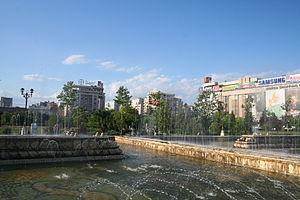
Place de l'Union, Bucarest This is a photo of a historic monument in București, classified with number B-I-s-B-17892
La place de l'Union ou de l'Unification est une place du centre de Bucarest.